A. K. Viswanathan

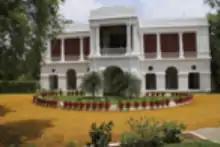
Official residence of the Commissioner of Police

During this stint, he resided in the official residence of the Commissioner of Police. It was the same residence where his grandfather had worked as an orderly. It is noteworthy that Viswanathan's father also served in the Tamil Nadu Police Force making him a rare third-generation police official.